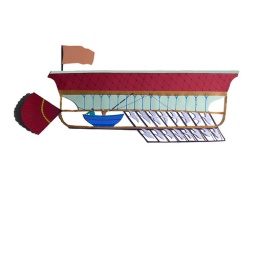
seventeenth century flying machine designs. this one to be pulled by large birds: eagles, gulls, and pigeons....